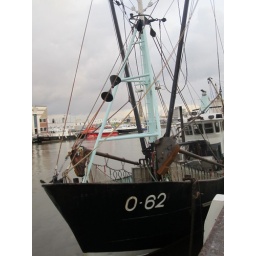
This was right by a market on the pier where you could buy fish from the fishermen themselves.